Asha de Vos

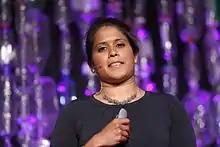
Asha de Vos at TEDx Monterey 2013

Asha de Vos (born 1979) is a Sri Lankan marine biologist, ocean educator and pioneer of blue whale research within the northern Indian Ocean. She is known for her Blue Whale Project. She is a Senior TED Fellow and was chosen for a BBC 100 Women award in 2018. She is a National Geographic 2016 Emerging Explorer Grantee.